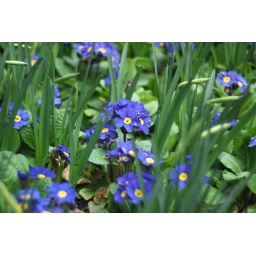
The blue and yellow against the green looks very nice, but you can already see the rot setting in.